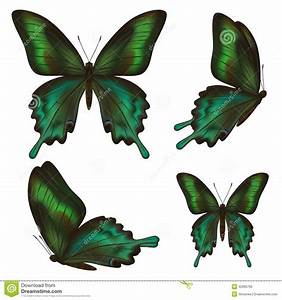
Label: butterfly